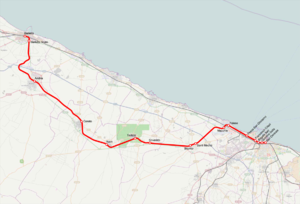
Bari-Barletta-banen
Kort over Bari-Barletta-banens strækning.
Bari–Barletta-banen er en regional jernbanestrækning i den italienske region Apulien. Den drives af det private trafikselskab Ferrotramviaria.